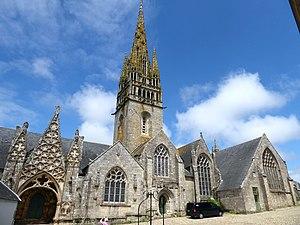
L'église Notre-Dame-de-Roscudon est une église catholique située à Pont-Croix dans le département du Finistère en France. Construite à partir du XIIIᵉ siècle par adjonctions successives, jusqu'au second quart du XVIᵉ siècle grâce au mécénat des seigneurs de Pont-Croix, puis de leurs alliés et descendants de la maison de Rosmadec, elle est un exemple du mécénat de l'aristocratie locale bretonne, et témoigne de la permanence de ce lignage noble au long des trois siècles de sa construction.